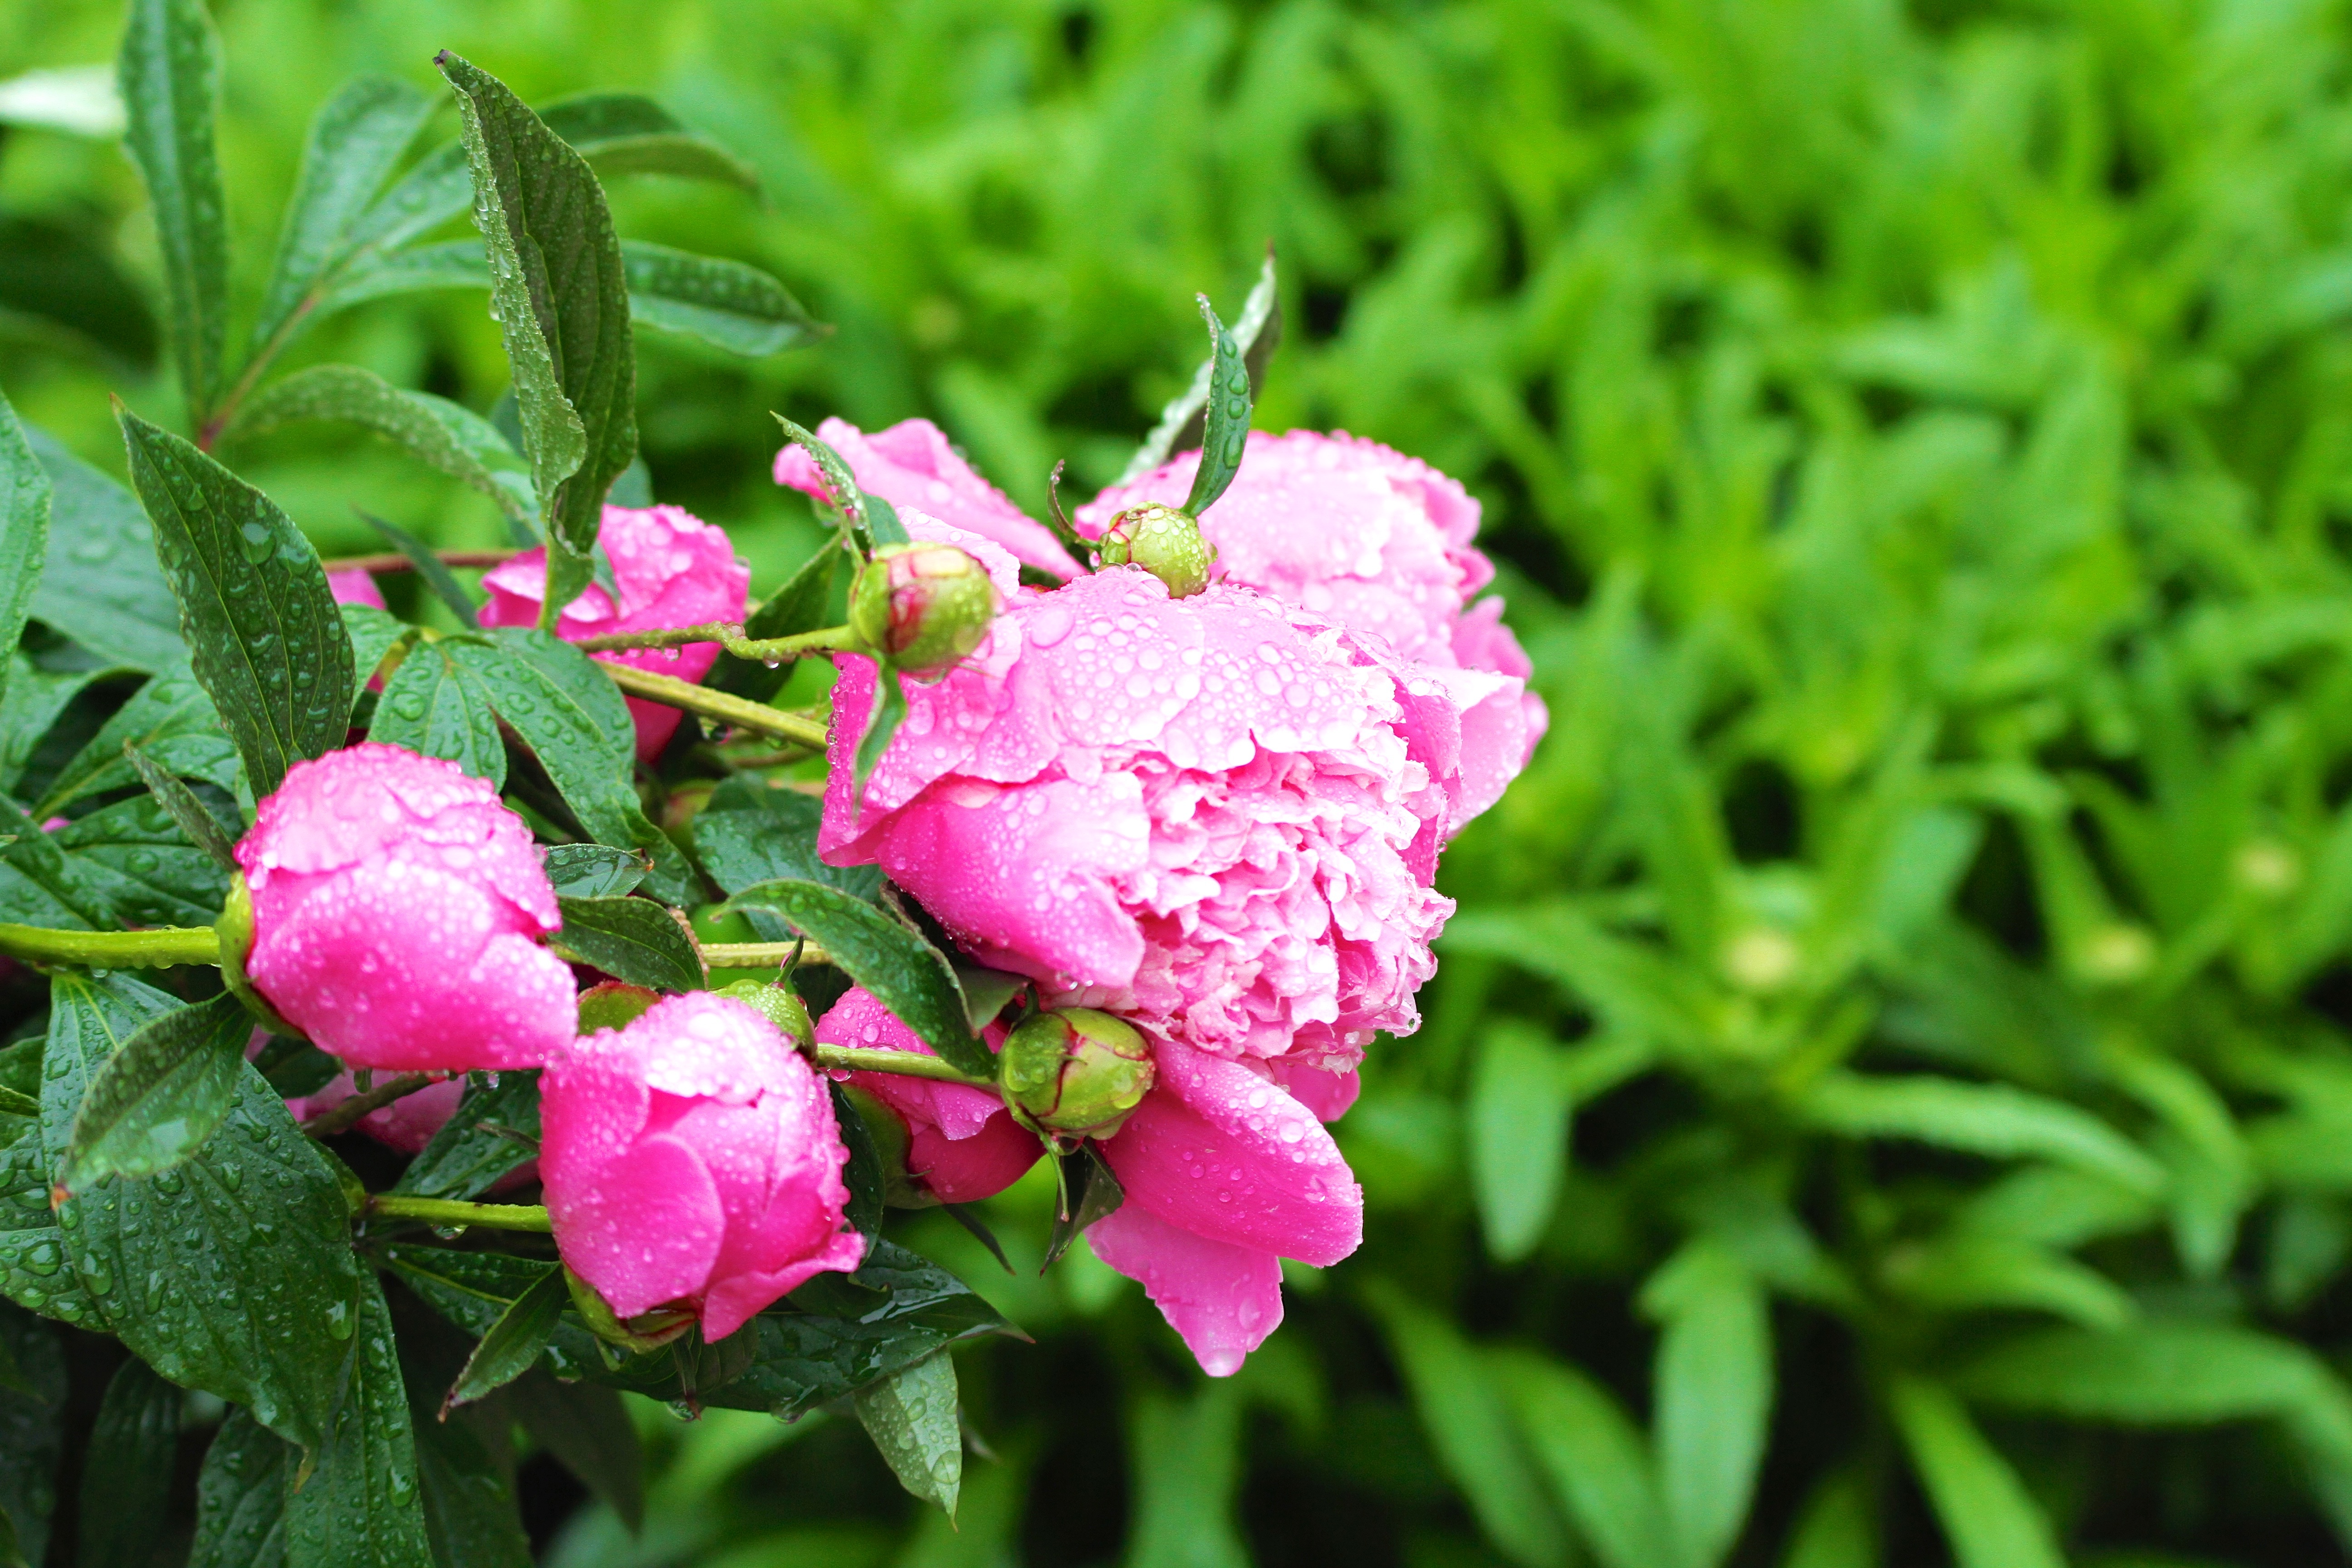
blossom, plant, flower, petal, rose, botany, flora, shrub, peony, macro photography, flowering plant, garden roses, rose family, land plant